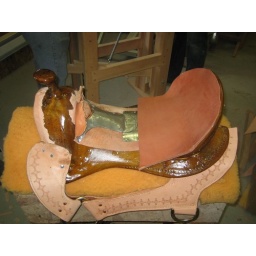
ground seat going in over the strainer plate